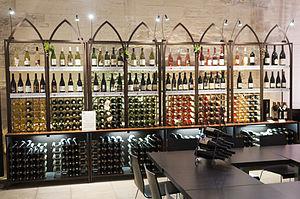
Vinothèque des vins de la vallée du Rhône au Palais des papes d'Avignon
En France, on désigne par vallée du Rhône la région située de part et d'autre du Rhône, en aval de Lyon, dans le sud-est de la France. C'est une région agricole française selon le classement de l'Insee. Elle se subdivise en plaine irriguée de la Crau, plaine maraîchère du Comtat Venaissin, coteaux viticoles produisant des vins AOC de renommée mondiale sur les rives droite et gauche du fleuve, polyculture de la Drôme provençale, grandes cultures de la plaine valentinoise, vergers de l’Isère, prairies des vallées de la Galaure et de l’Herbasse.
Un caveau de dégustation est un espace commercial qui permet la dégustation du vin dans un domaine viticole, chez un caviste, pour le public. Il est destiné à la dégustation des vins qui sont à la vente dans l’établissement.
Le vignoble de la vallée du Rhône est un vignoble français s'étendant de part et d'autre du Rhône, de Vienne au nord jusqu'à Avignon au sud, sur un total de 1317 communes.